Elizabeth Hamblin

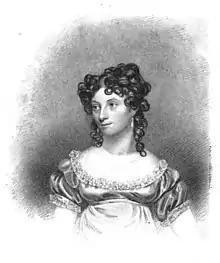
Miss Elizabeth Walker Blanchard as a young woman

Elizabeth Hamblin (born Elizabeth Walker Blanchard; 1799–1849) was a British-born American stage actress and one of the first female theatre managers in the United States.